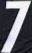
Number: 7